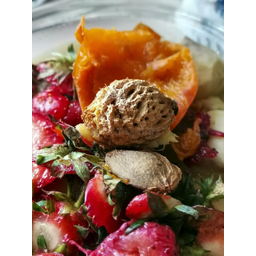
Label: generalcompost